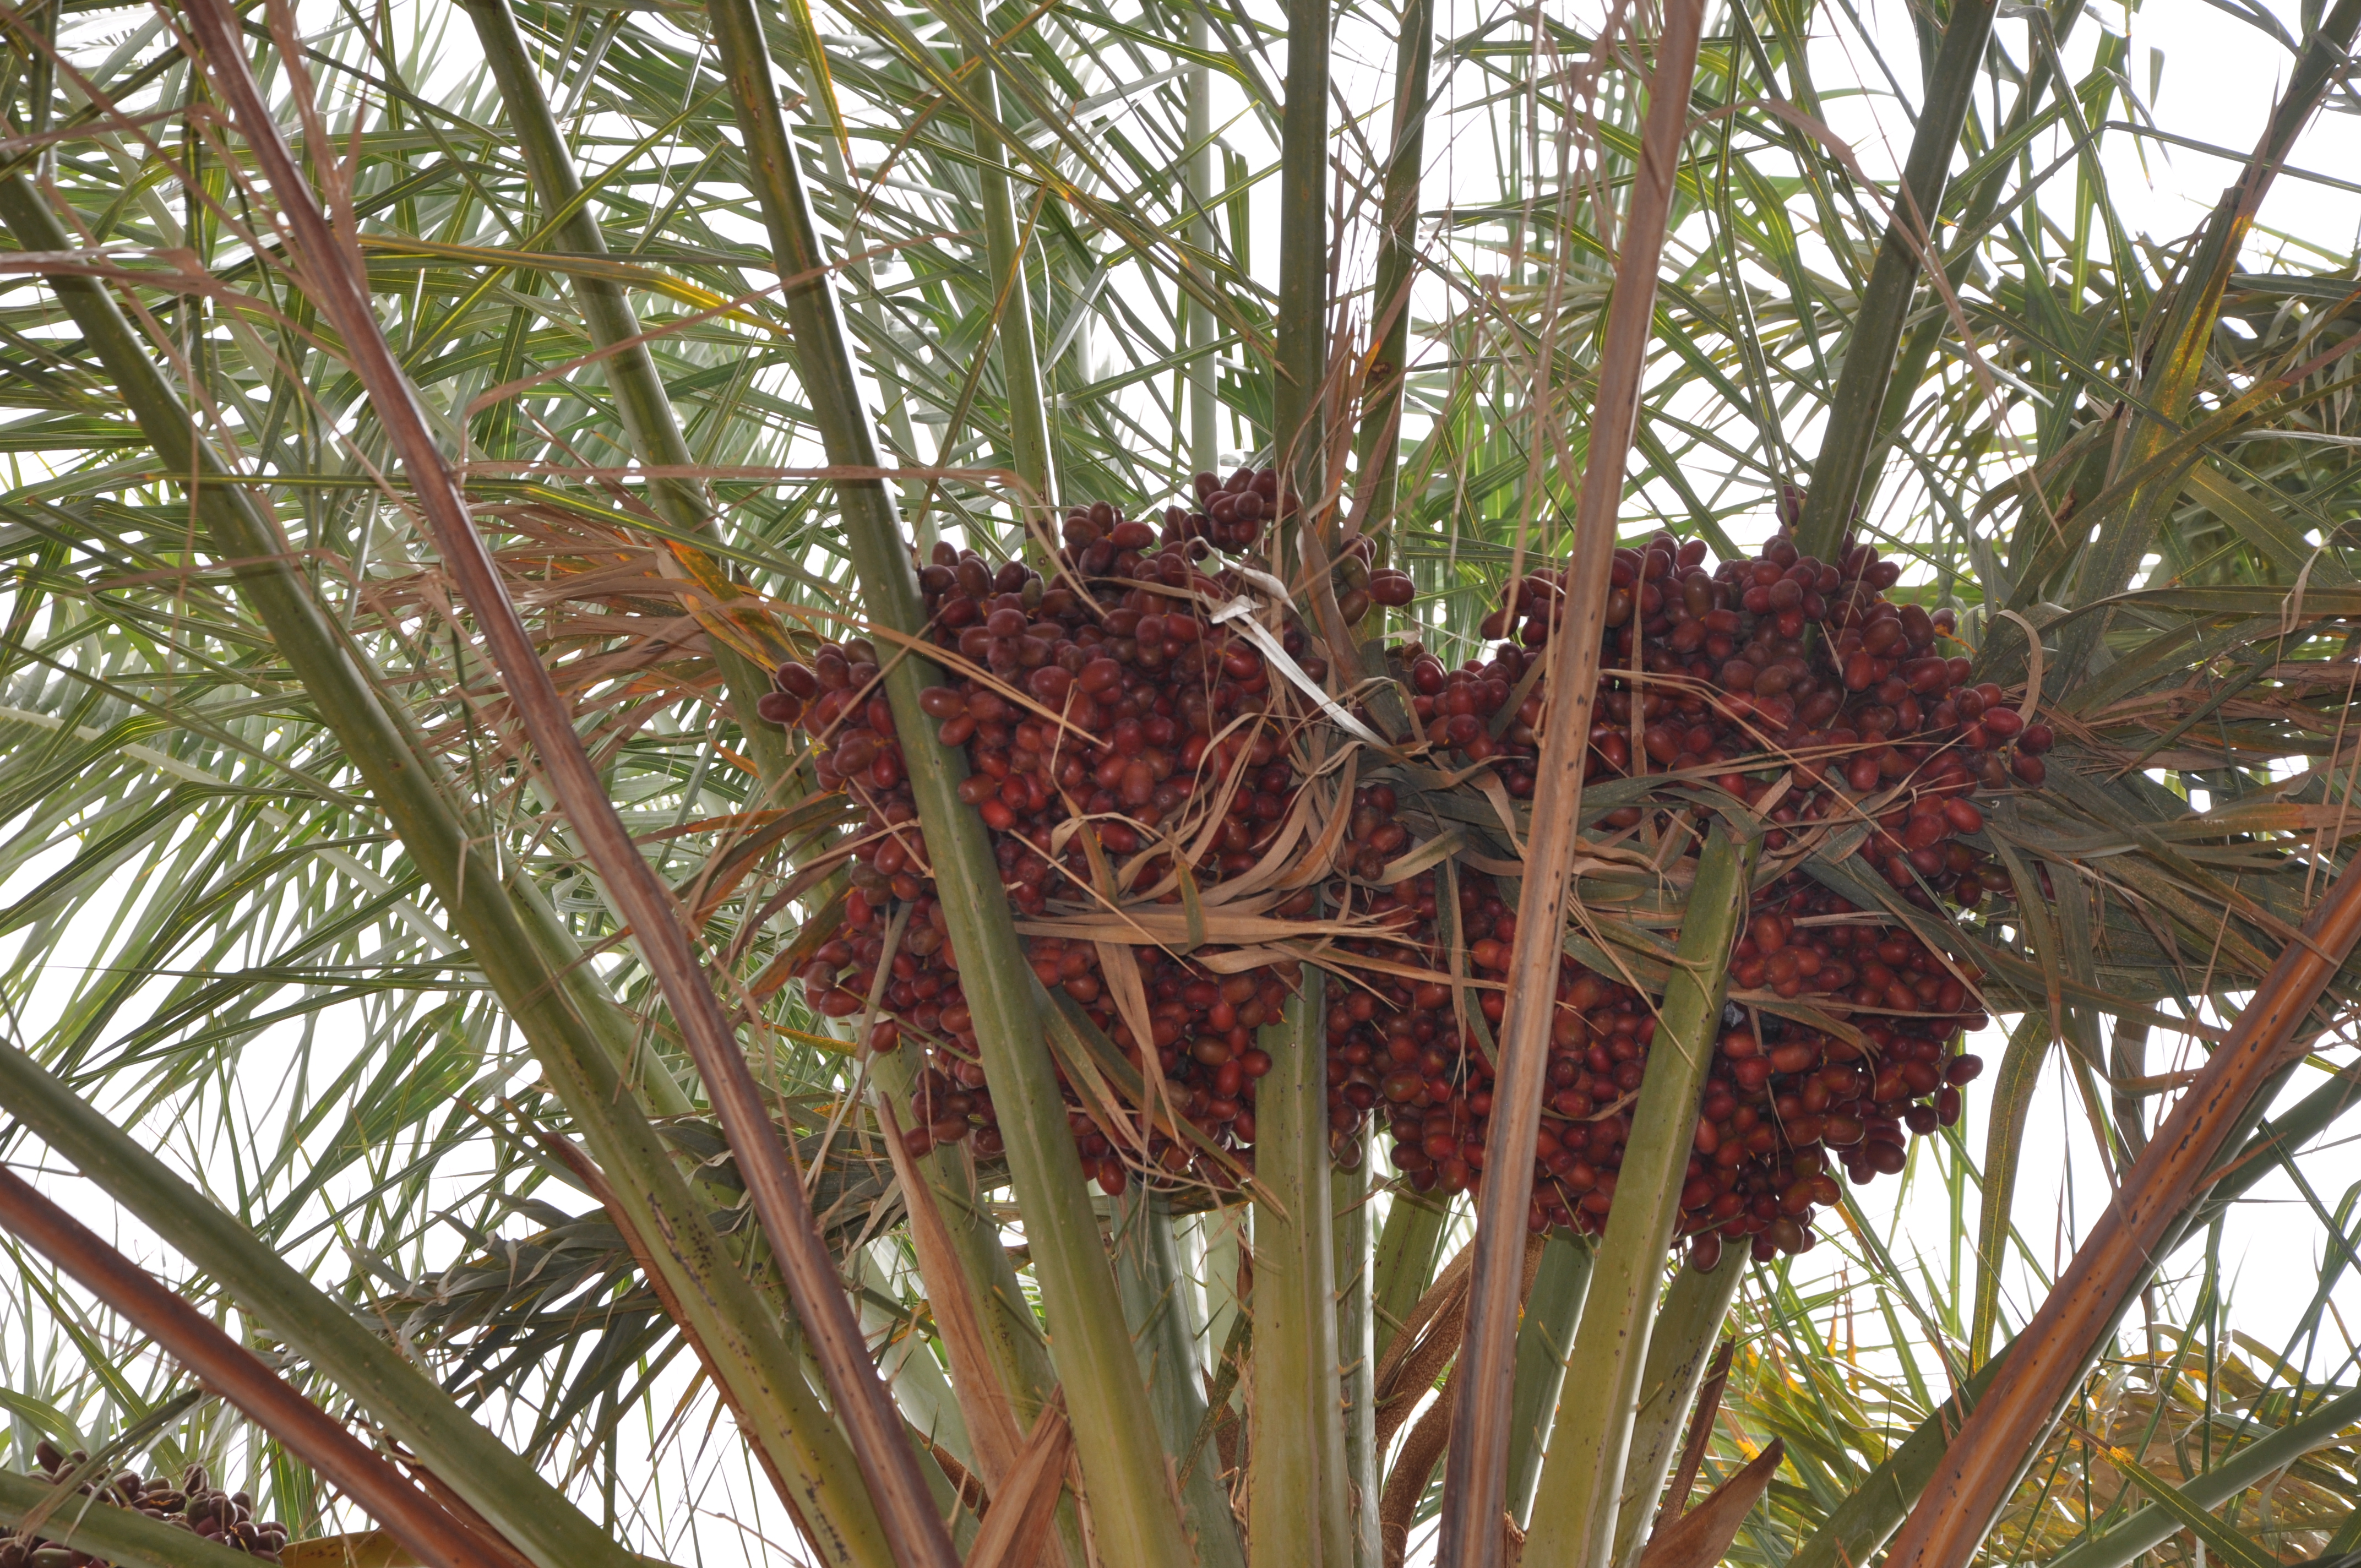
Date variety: bouisthami